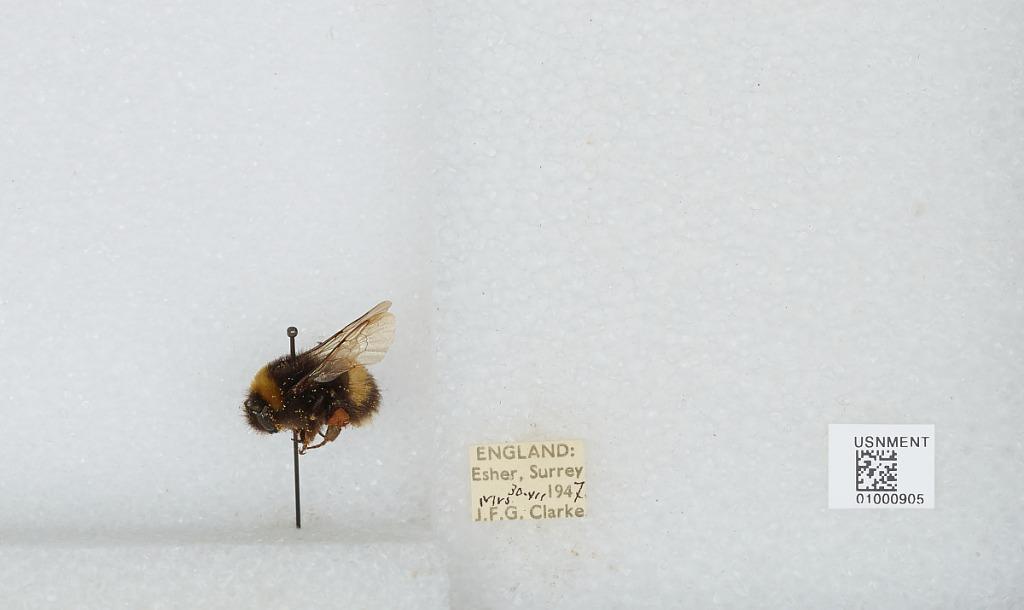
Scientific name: Bombus (Bombus) lucorum (Linnaeus)
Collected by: J. Clarke
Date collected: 1947-7-30
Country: United Kingdom
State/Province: England
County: Surrey
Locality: Esher
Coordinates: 51.3691, -0.365